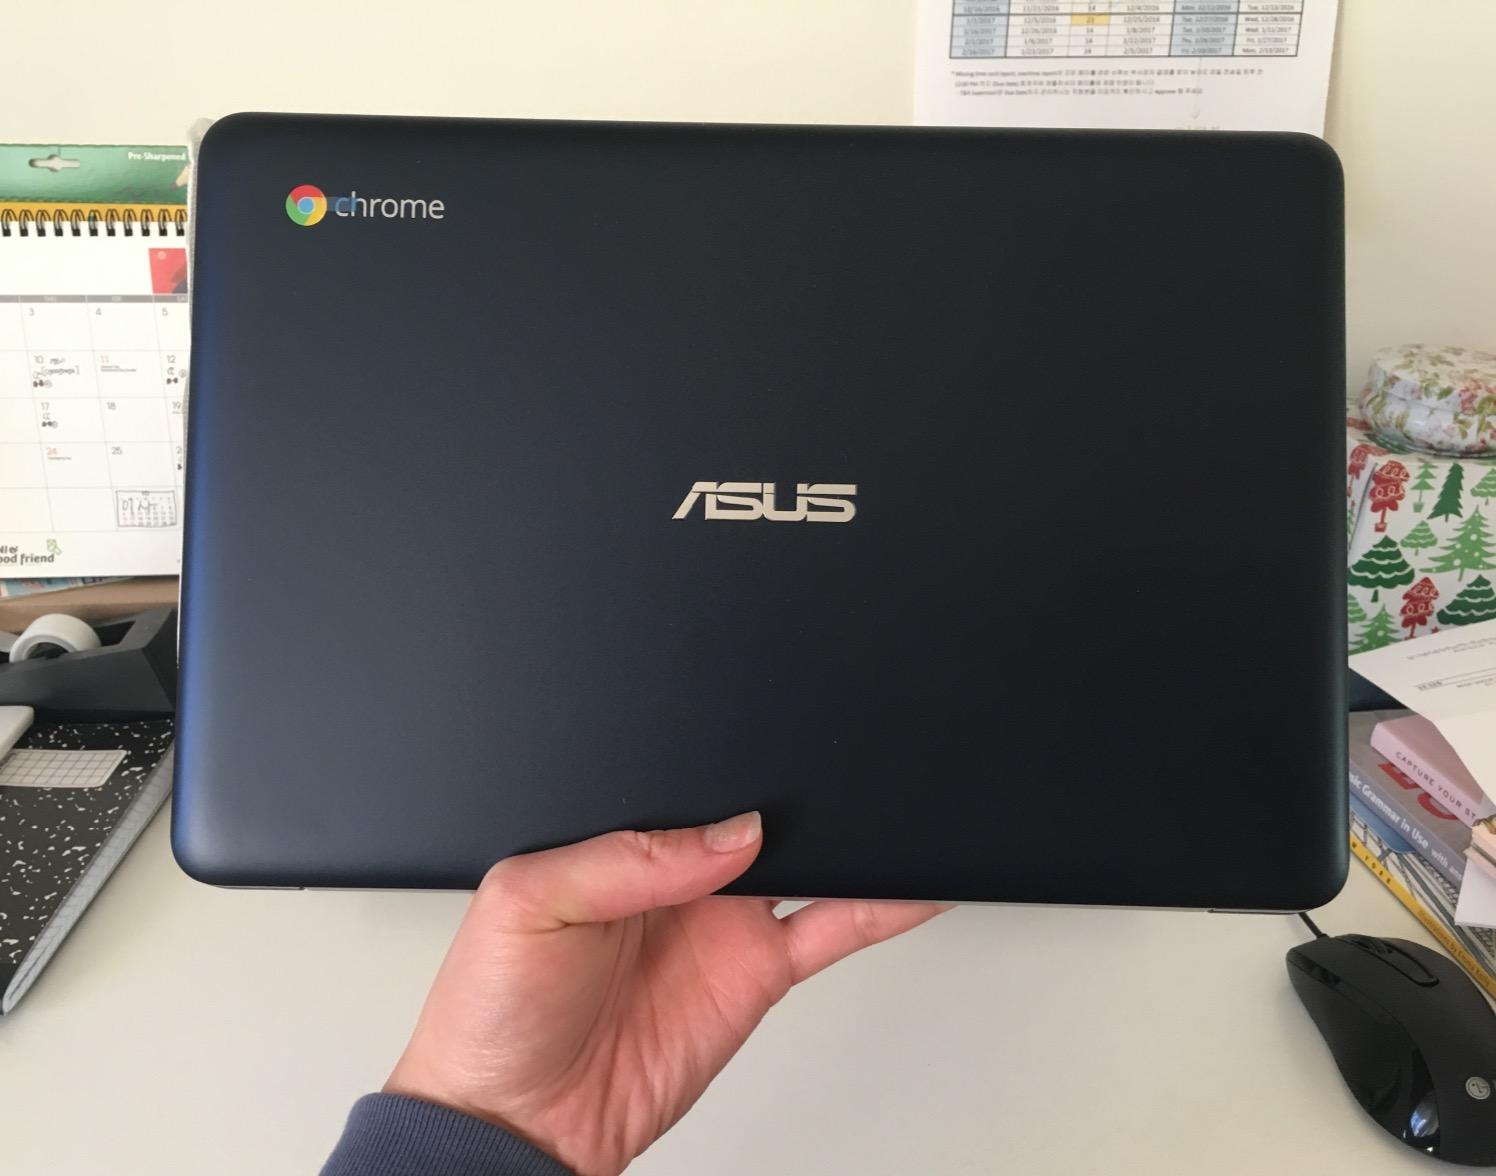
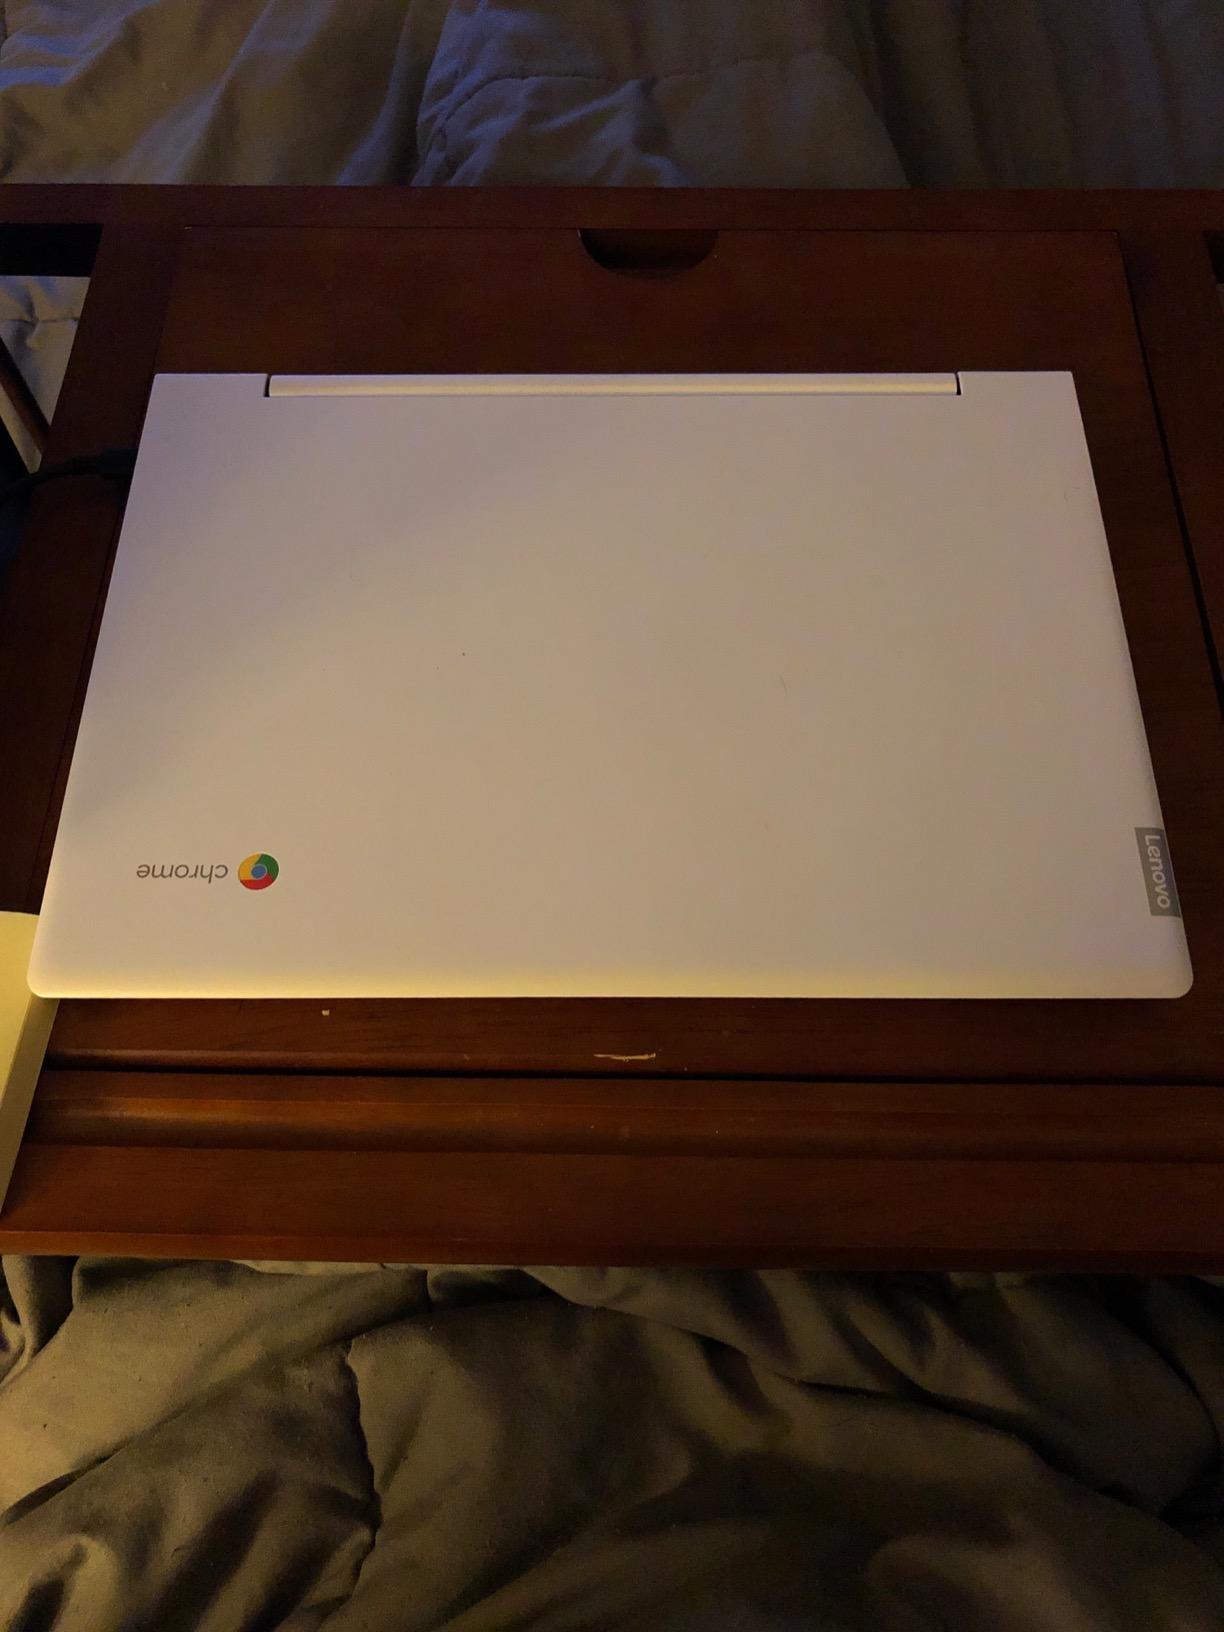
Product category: laptop
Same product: no